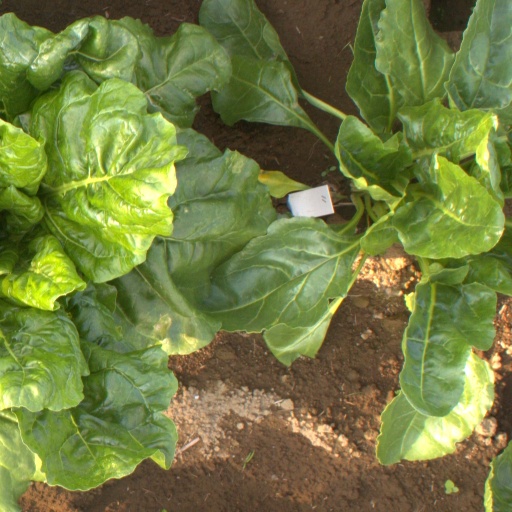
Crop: sugar beet